Gatcombe Park

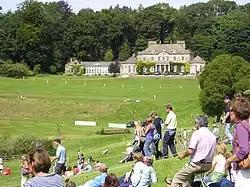
The house from the park

Gatcombe Park is a country house between the villages of Minchinhampton (to which it belongs) and Avening in Gloucestershire, England. Originally constructed in the 1770s, it was rebuilt from 1820 by George Basevi for the economist David Ricardo. Since 1976 it has been the country home of Anne, Princess Royal. Gatcombe is a Grade II* listed building. Parts of the grounds open for events, including horse trials and craft fairs.